History of Xinjiang

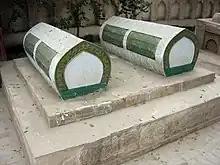
Tombs of Yarkand Khans (near Altyn Mosque)

In May, 1514, Sultan Said Khan, grandson of Yunus Khan (ruler of Moghulistan between 1462 and 1487) and third son of Ahmad Alaq (ruler of the Turpan Khanate), made an expedition against Kashgar from Andijan with only 5000 men, and having captured the Yangi Hissar citadel, that defended Kashgar from south road, took the city, dethroning Mirza Abu-Bakr. Soon after, other cities of Eastern Turkestan — Yarkant, Khotan, Aksu, and Uch Turpan — joined him, and recognized Sultan Said Khan as ruler, creating a union of six cities, called Altishahr. Sultan Said Khan's sudden success is considered to be contributed to by the dissatisfaction of the population with the tyrannical rule of Mirza Abu-Bakr and the unwillingness of the dughlat amirs to fight against a descendant of Chagatai Khan, deciding instead to bring the head of the slain ruler to Sultan Said Khan. This move put an end to almost 300 years of rule (nominal and actual) by the Dughlat Amirs in the cities of West Kashgaria (1219–1514). He made Yarkand the capital of a state, "Mamlakati Yarkand" which lasted until 1678.